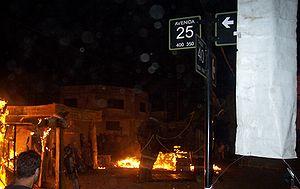
La Plata est la capitale de la province de Buenos Aires, et par ailleurs chef-lieu du partido de La Plata. Située à 56 km au sud-est de la ville de Buenos Aires, elle est souvent surnommée la ville des Diagonales, ou plus rarement, la ville des Tilleuls.